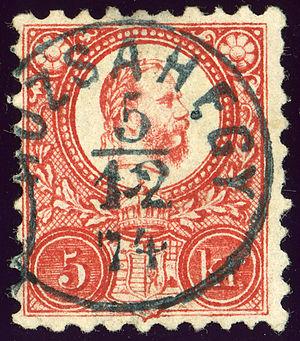
Ružomberok est une ville située dans la région de Žilina, dans le nord de la Slovaquie.